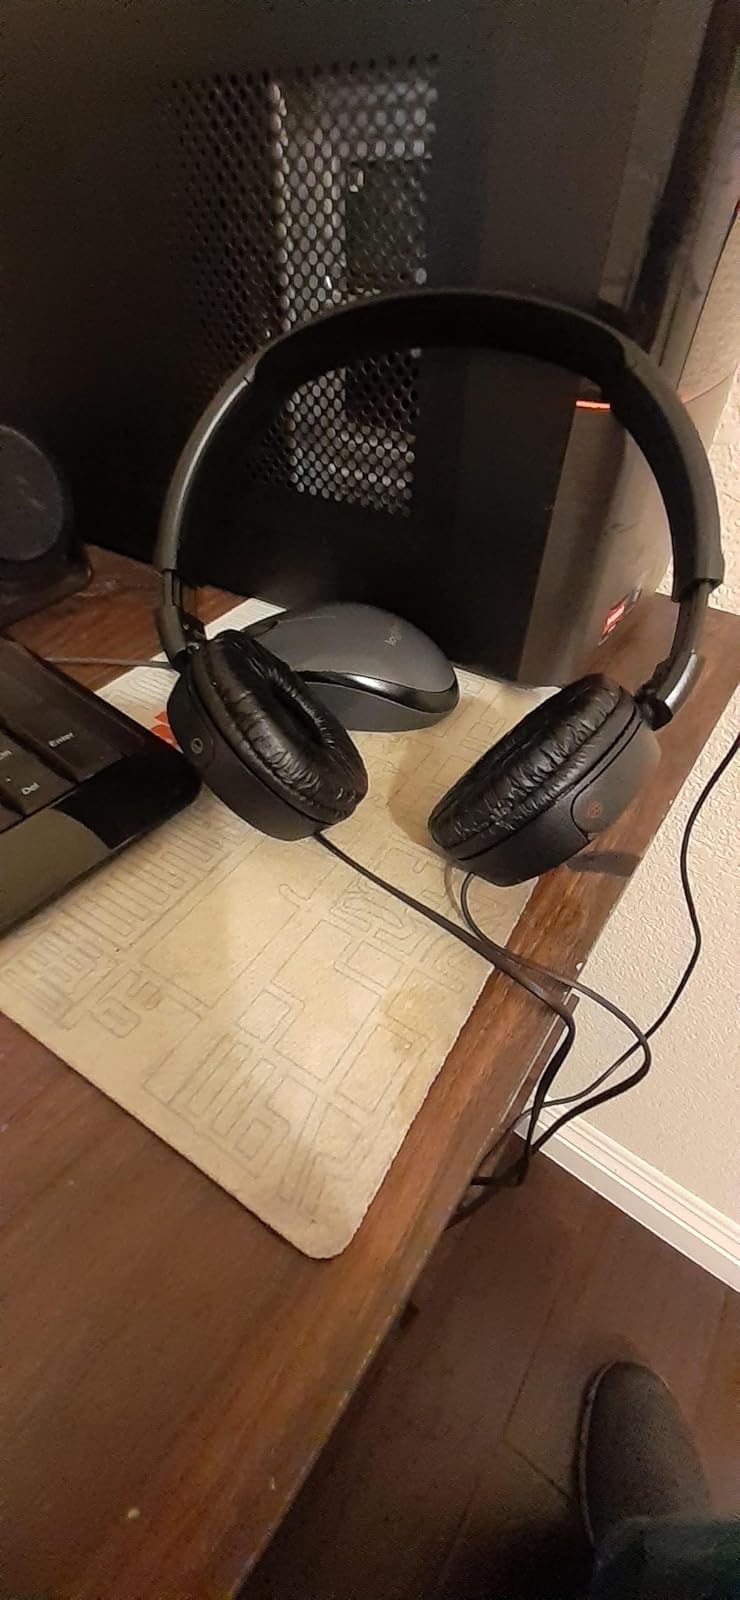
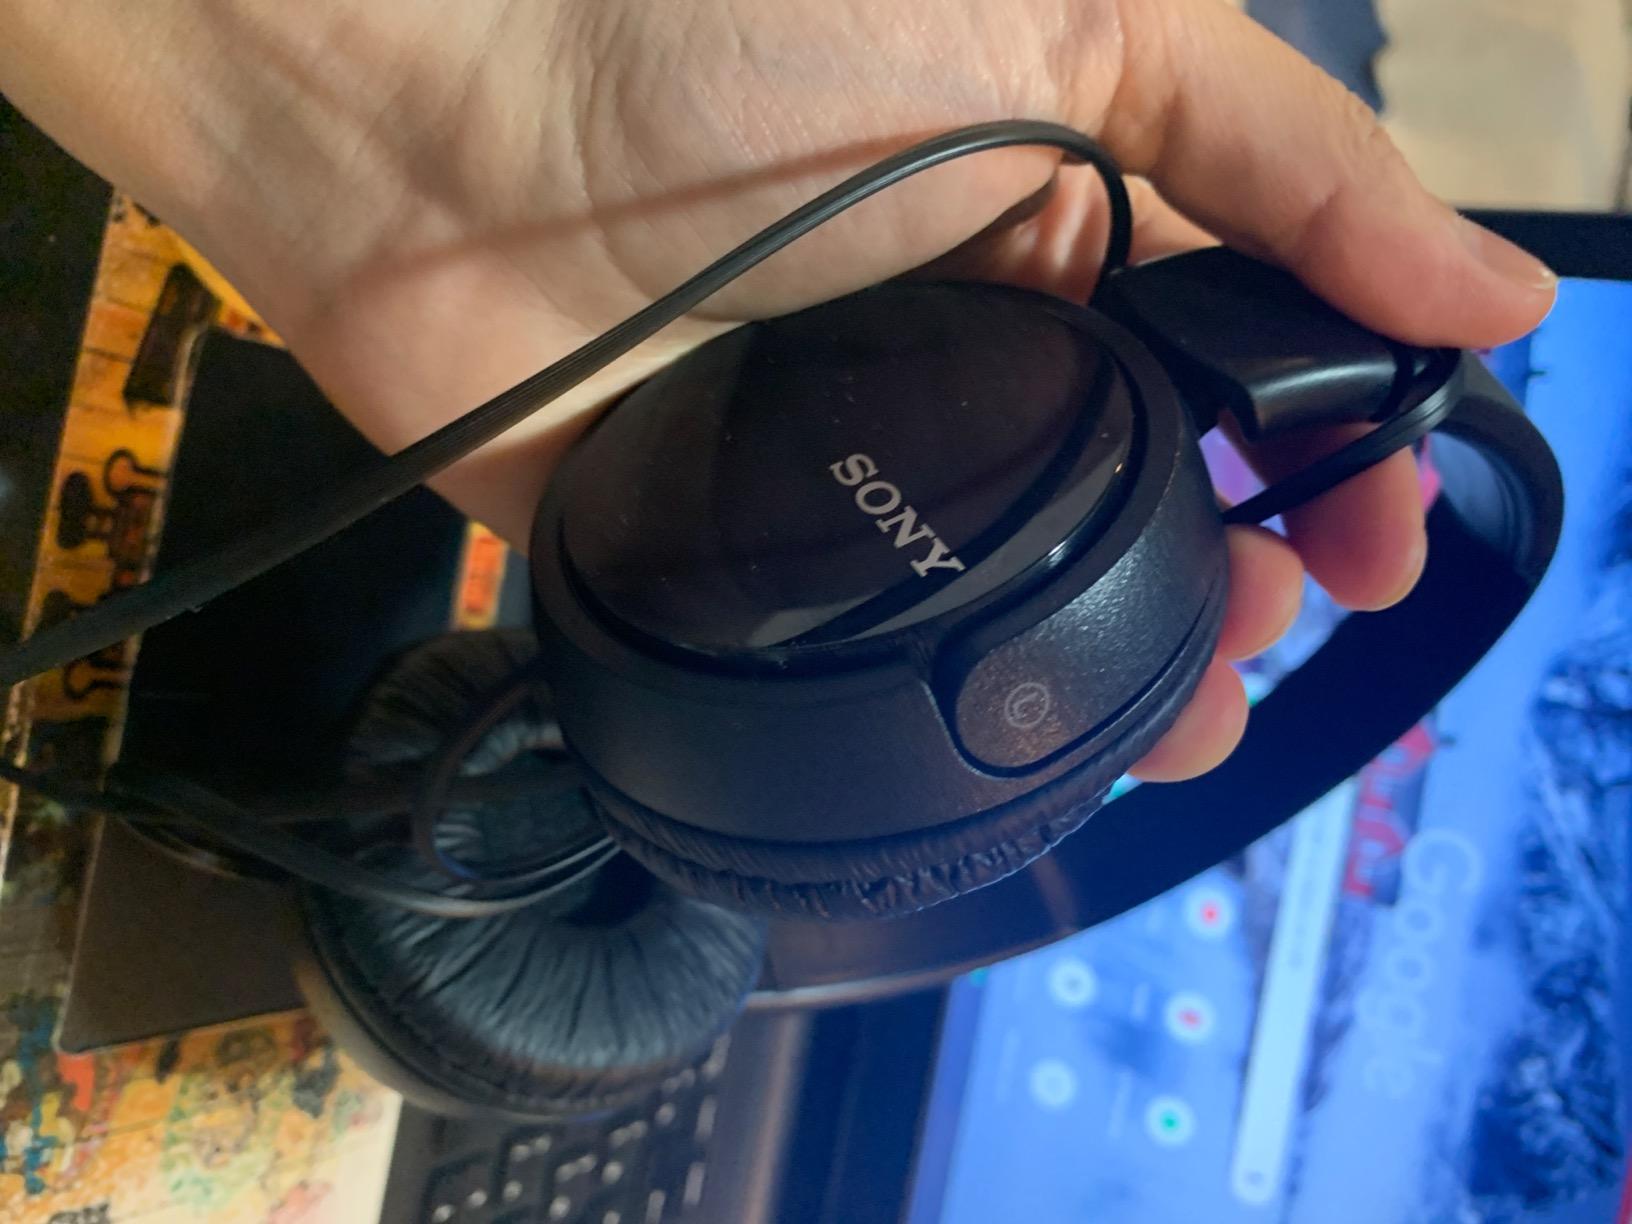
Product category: headphones
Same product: yes